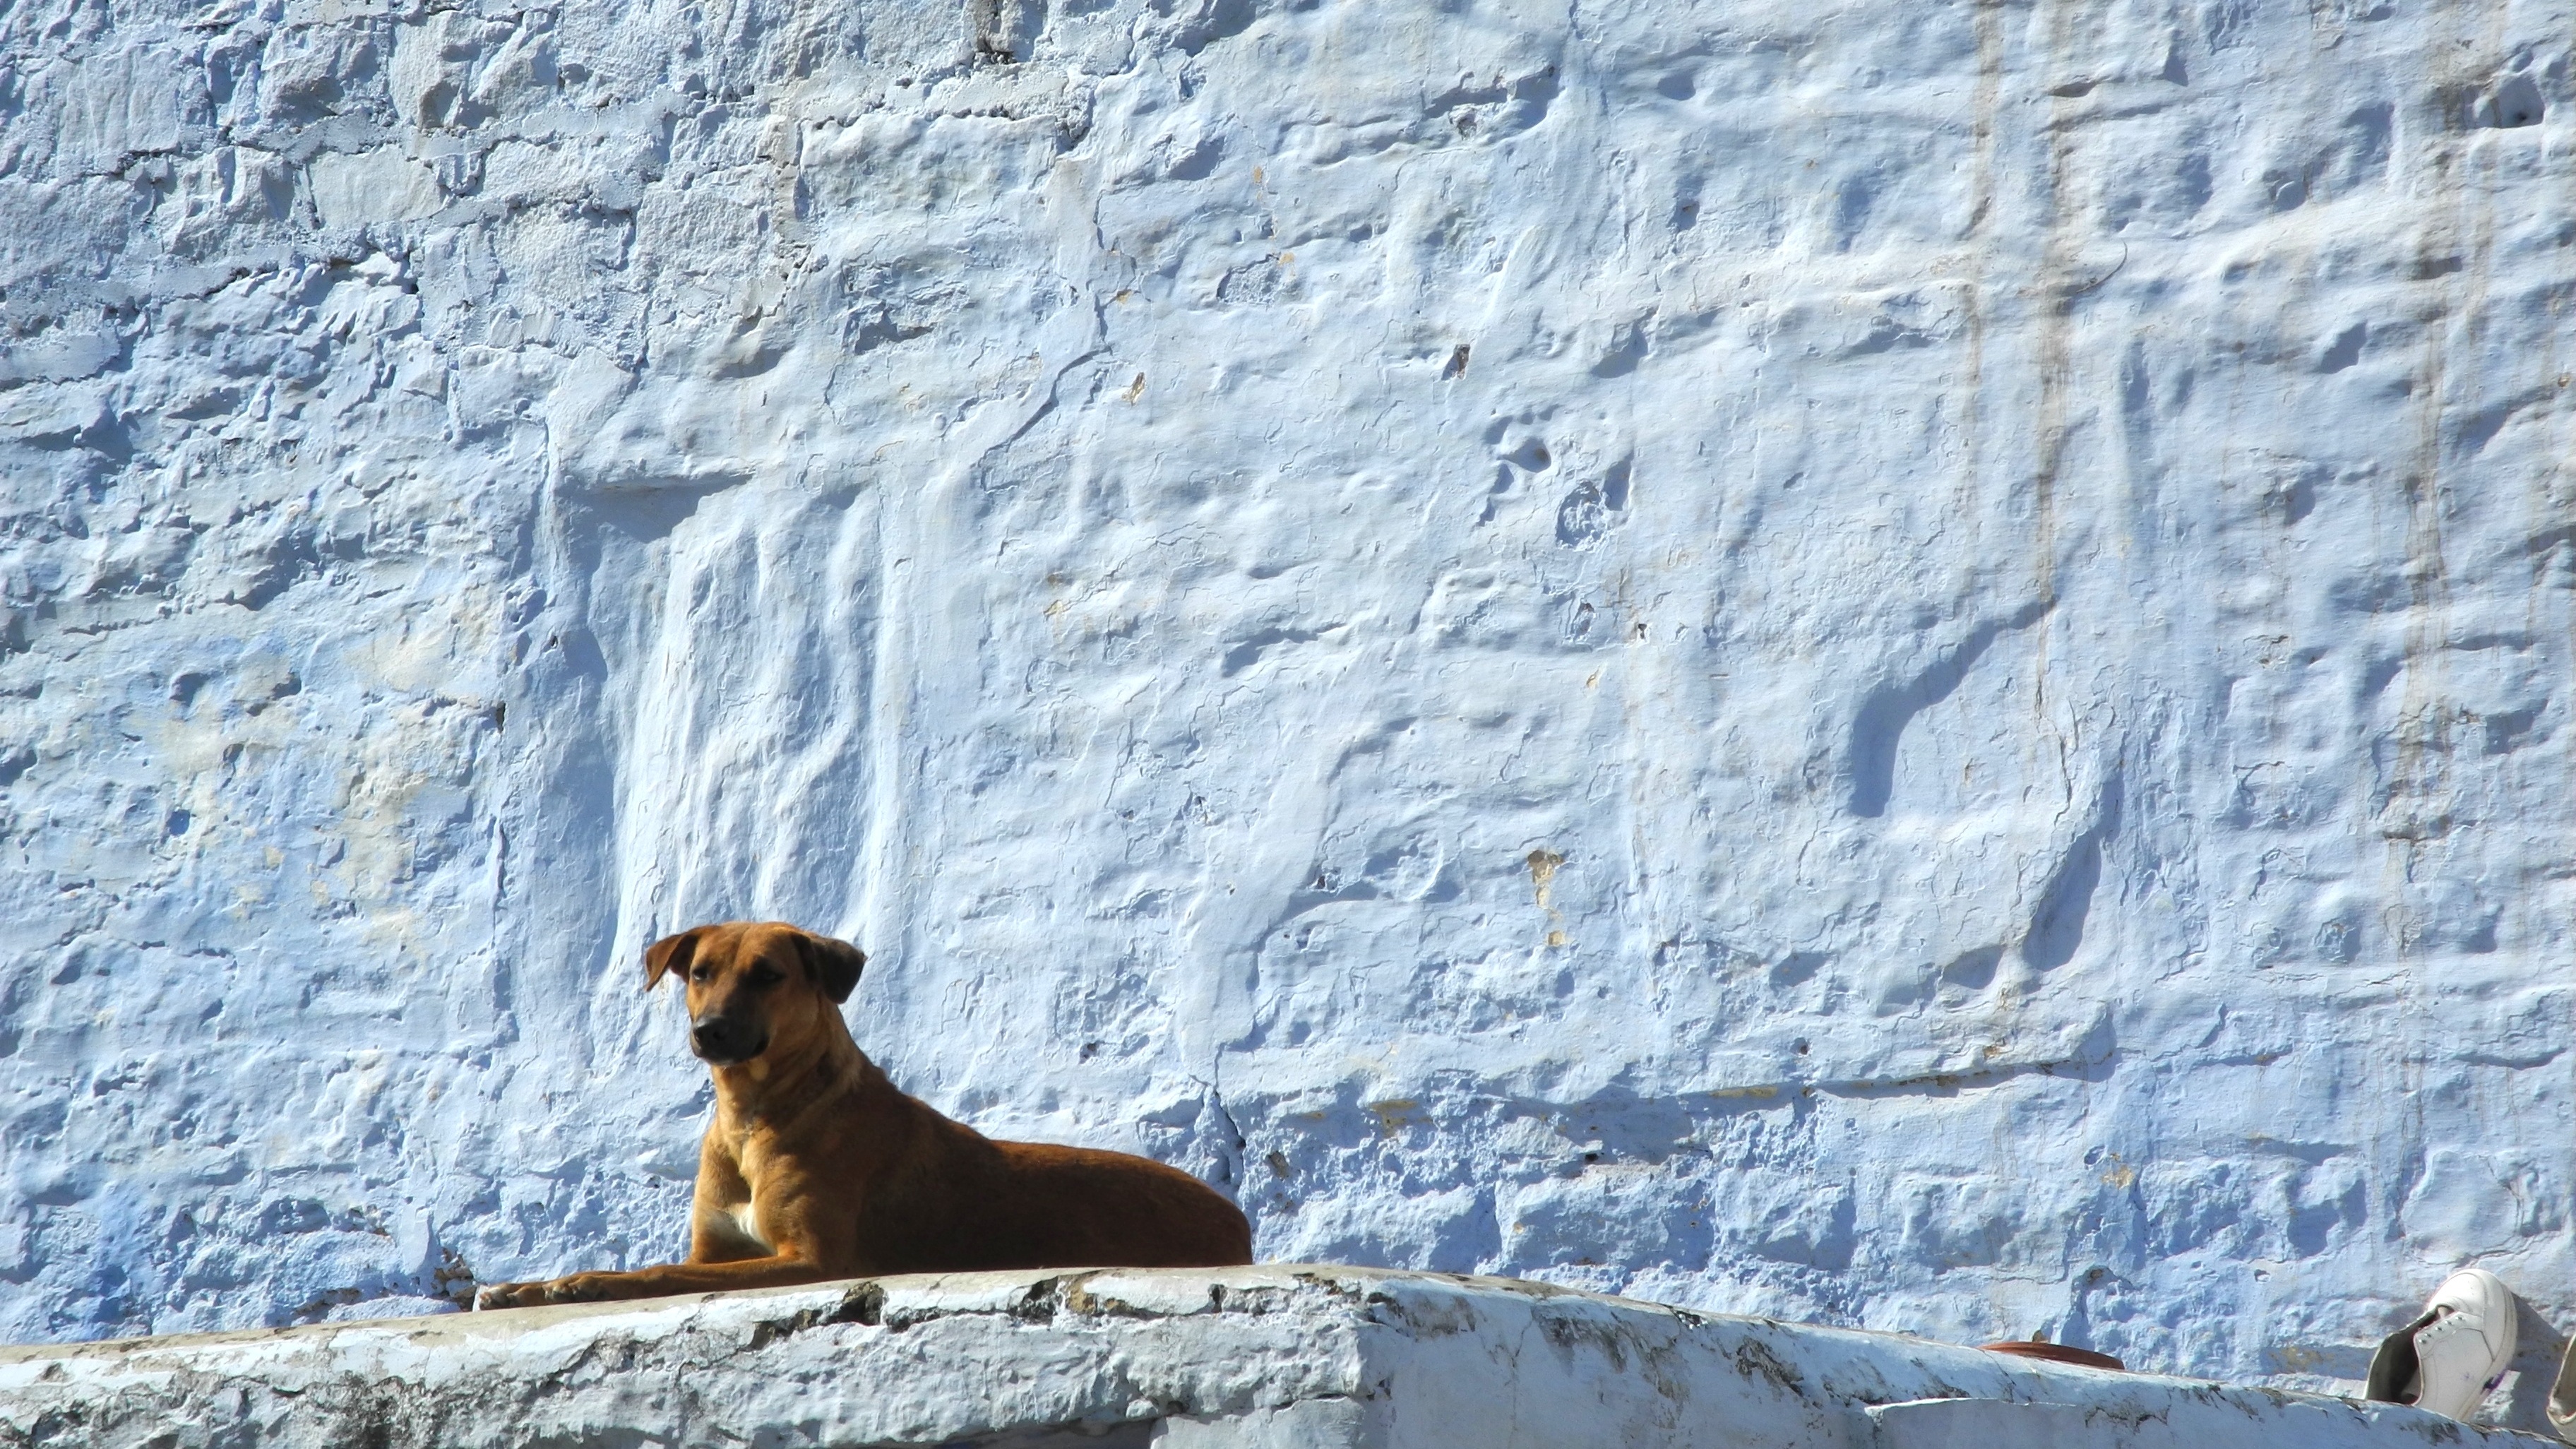
mountain, snow, winter, adventure, dog, wall, mountain range, ice, blue, arctic, terrain, season, polar bear, india, impression, jodhpur, geological phenomenon